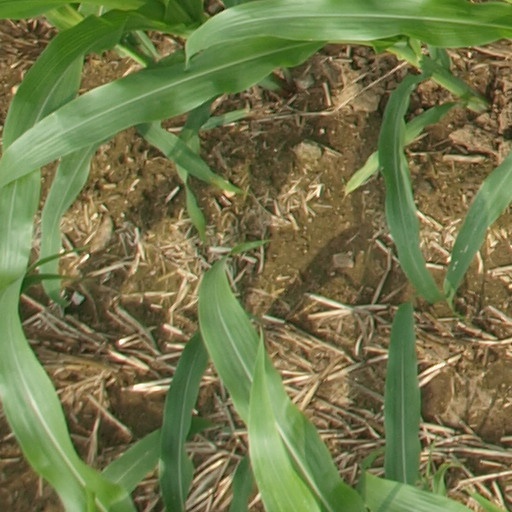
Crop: maize; corn